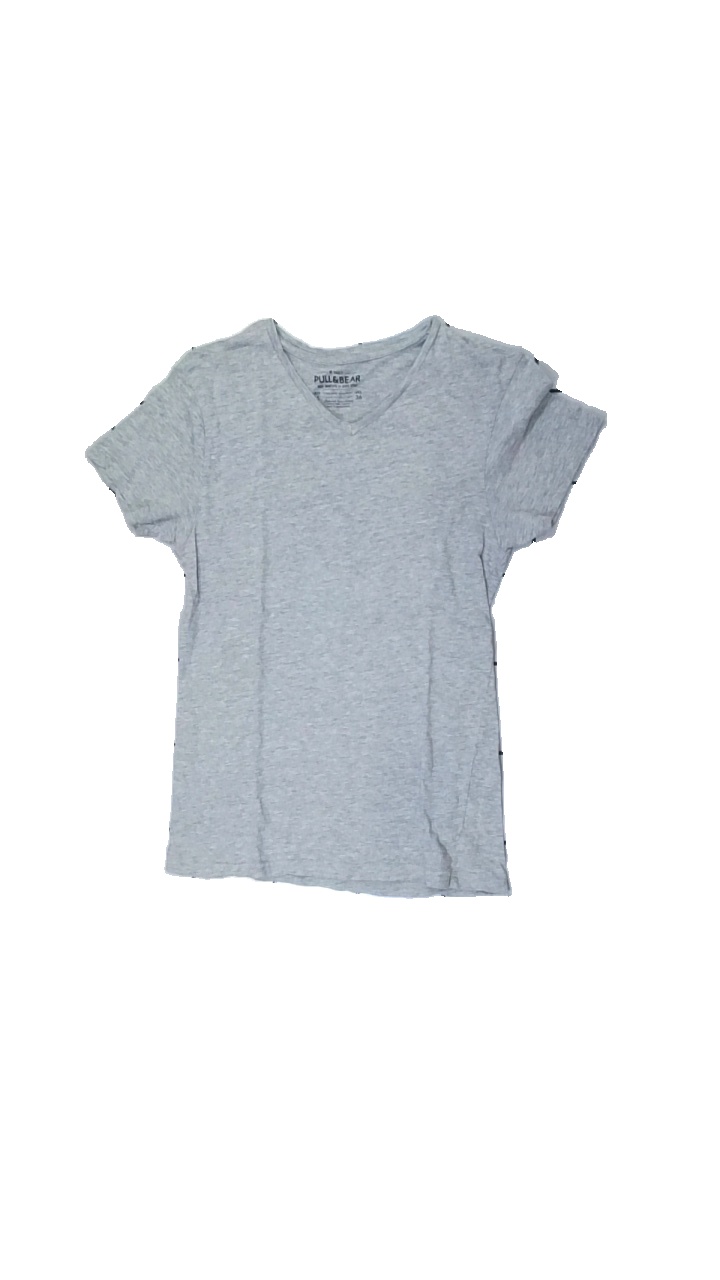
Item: T-shirt (Ladies)
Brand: Pull And Bear
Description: women's t-shirt in grey
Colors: Grey
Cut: Regular, V-collar
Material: unable to scan, missing tag
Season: All
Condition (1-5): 3
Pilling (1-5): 1
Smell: Major
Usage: Export
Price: <50